Holocephali

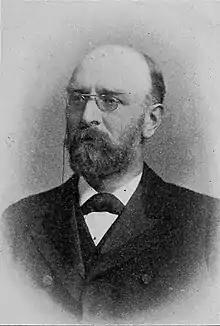
British paleontologist Arthur Smith Woodward, who was the first to ally plate-like Paleozoic fish teeth with chimaeras and who erected the order Bradyodonti

During the late 19th and early 20th century, British paleontologist Arthur Smith Woodward recognized many fragmentary fossil fishes as Paleozoic holocephalans, and in 1921 united them under the newly coined order Bradyodonti. This order, sometimes considered a class or subclass by later publications, linked the living chimaeras with Paleozoic taxa known from teeth. Later work by the paleontologists Egil Nielsen and James Alan Moy-Thomas expanded the Bradyodonti to include the Eugeneodontiformes and Orodontiformes (then the families Edestidae and Orodontidae) as well as the Chimaeriformes, despite these taxa's differences from the group as defined by Woodward. The broadest usage of Bradyodonti encompassed an assemblage of fishes roughly equivalent to total-group Holocephali, and its composition remains similar to Holocephali as used by modern authors.